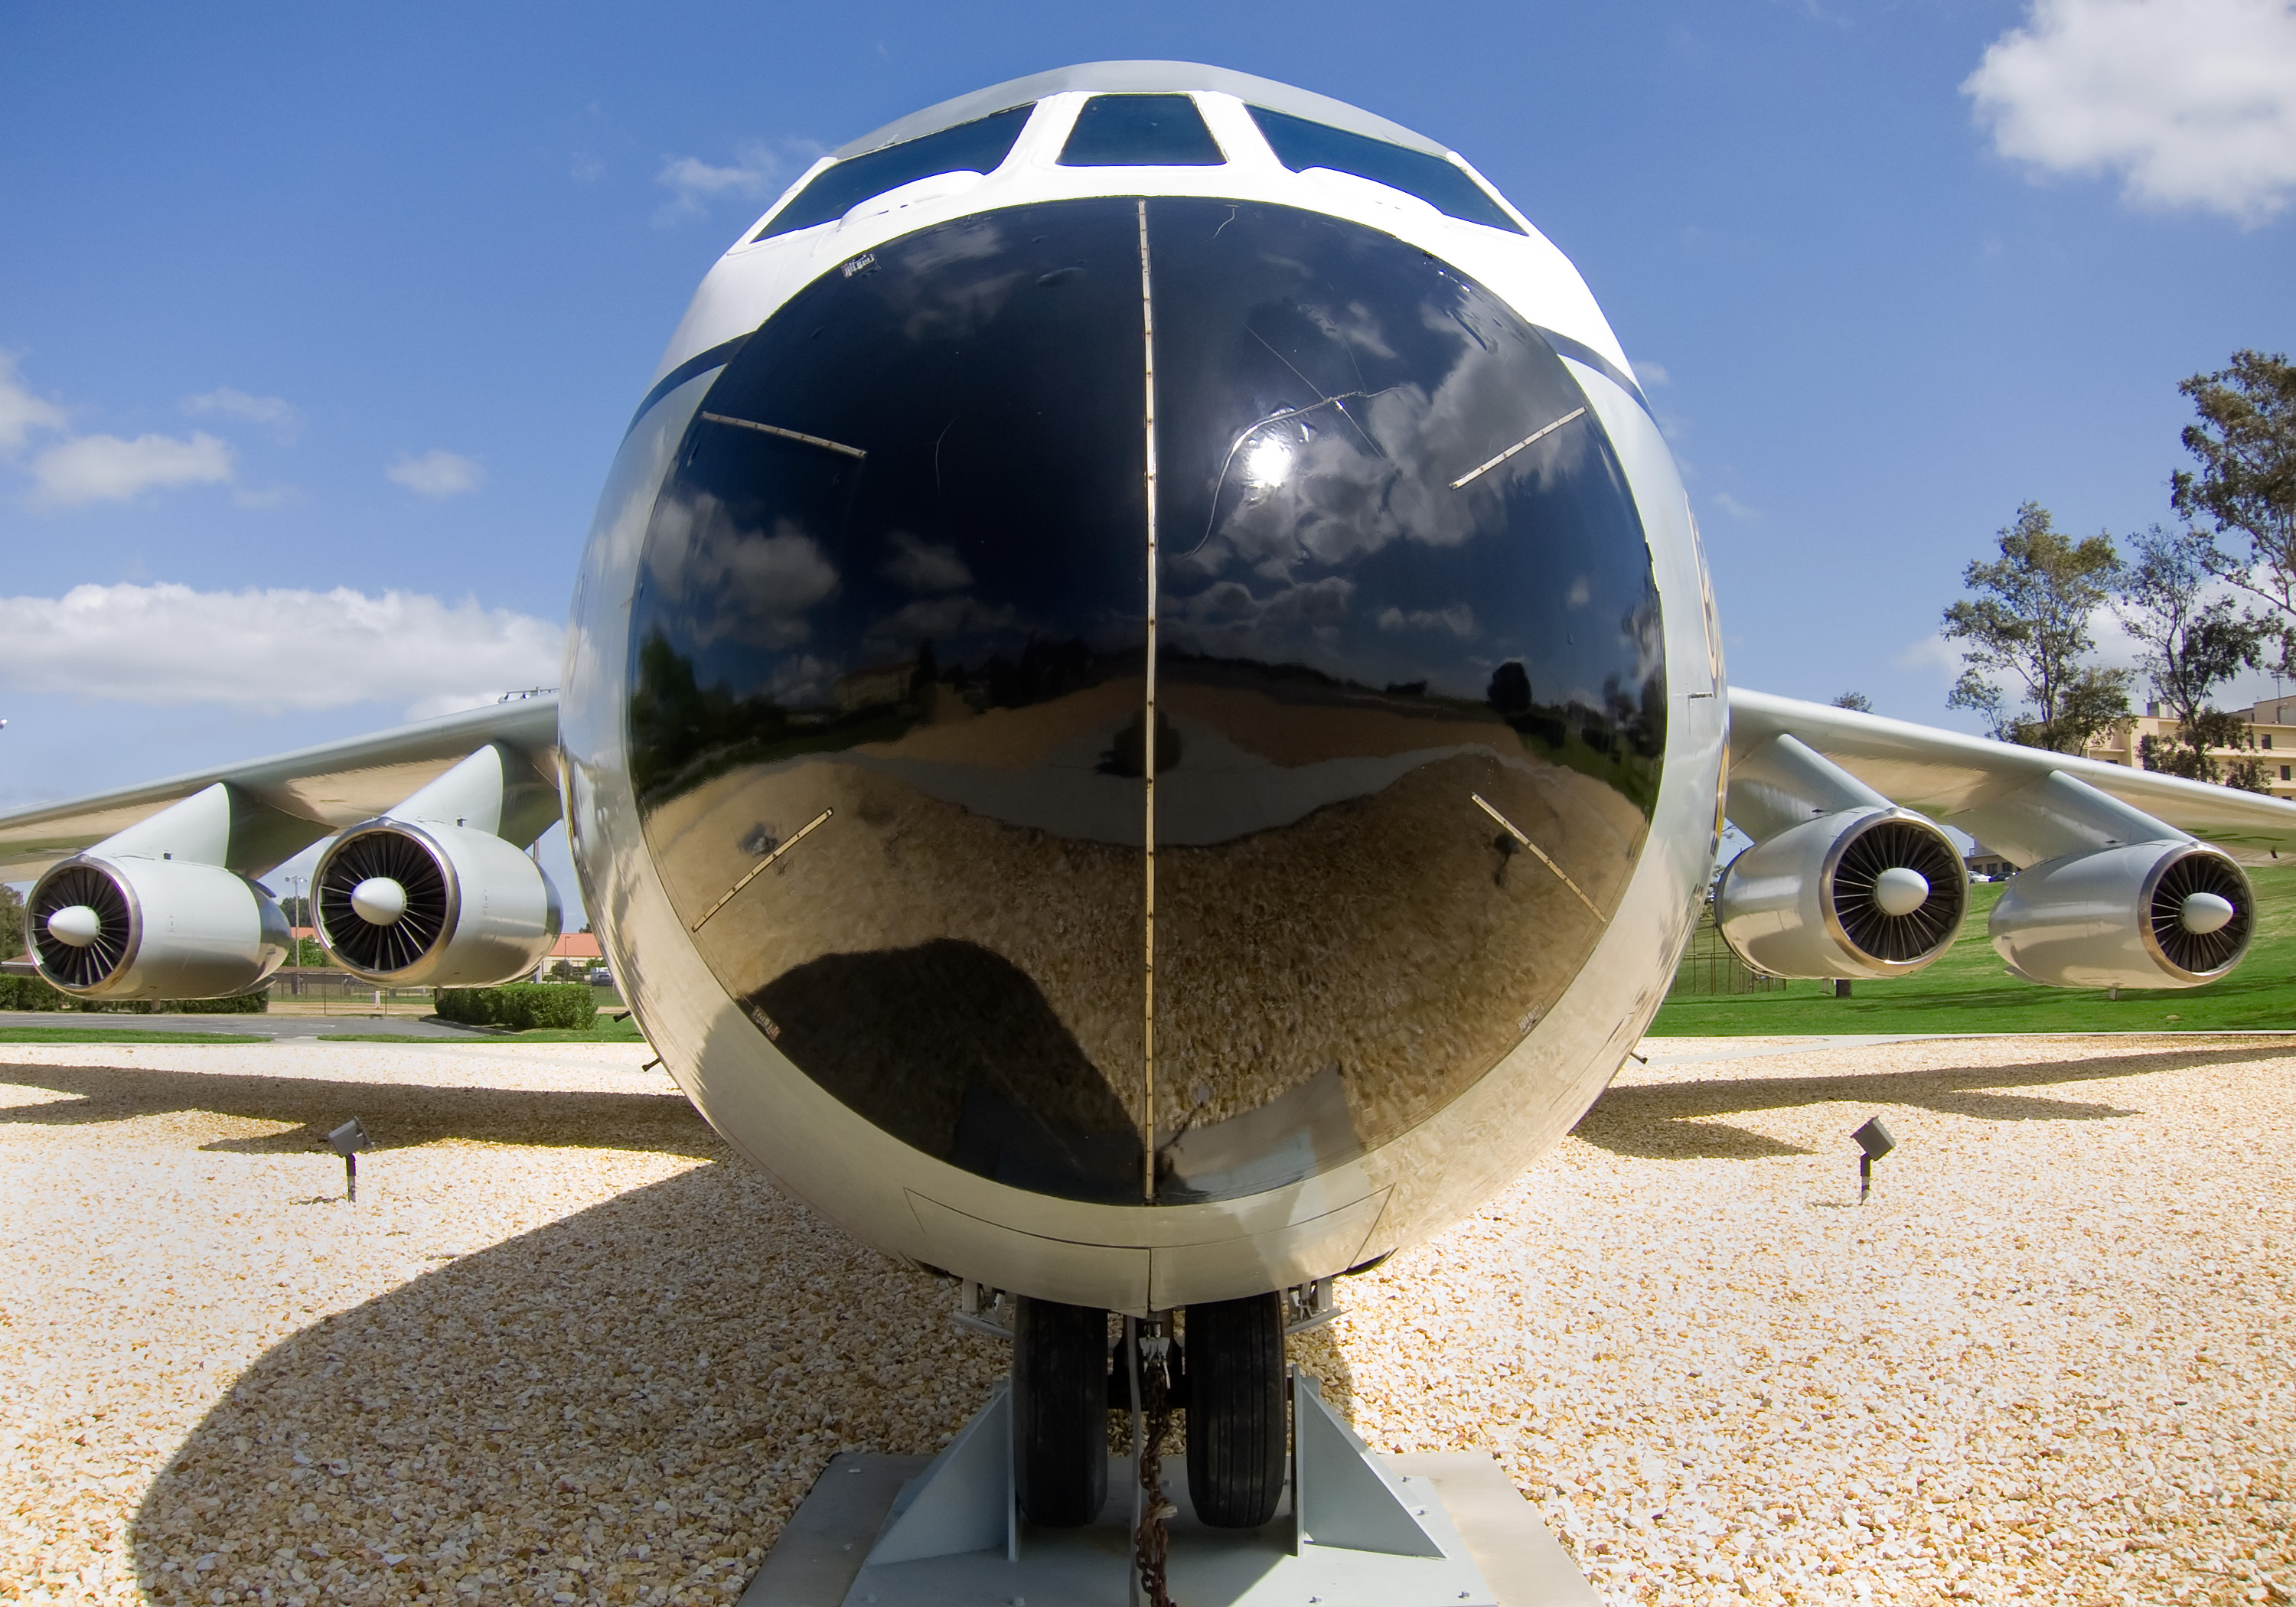
airplane, aircraft, vehicle, airline, aviation, flight, airliner, boeing, goldenbear, starlifter, c141b, 638088, air force, jet aircraft, military aircraft, air travel, atmosphere of earth, wide body aircraft, aerospace engineering, aircraft engine